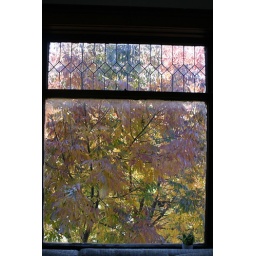
View from our living room window - it looks like we live in a tree house, I love it